Reporting mark

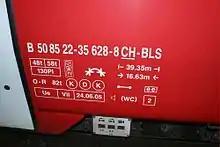
BLS coach registered in Switzerland (85 = CH)

A railway vehicle must be registered in the relevant state's National Vehicle Register (NVR), as part of which process it will be assigned a 12-digit European Vehicle Number (EVN). The EVN schema is essentially the same as that used by the earlier UIC numbering systems for tractive vehicles and wagons, except that it replaces the 2-digit vehicle owner's code (see ) with a 2-digit code indicating the vehicle's register country. The registered keeper of a vehicle is now indicated by a separate Vehicle Keeper Marking (VKM), usually the name of the owning company or an abbreviation thereof, which must be registered with the Intergovernmental Organisation for International Carriage by Rail (OTIF) and the European Union Agency for Railways (ERA) and which is unique throughout Europe and parts of Asia and Northern Africa.